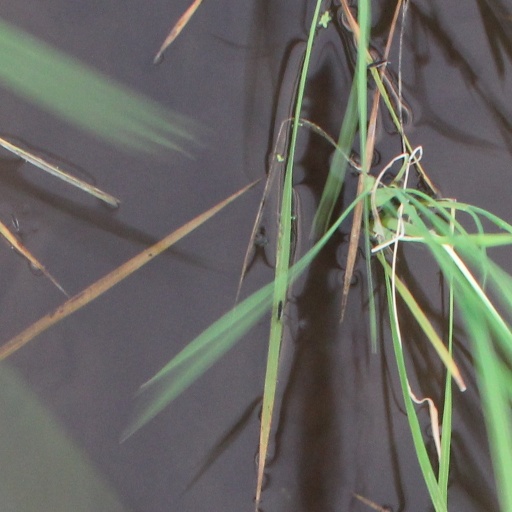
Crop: rice